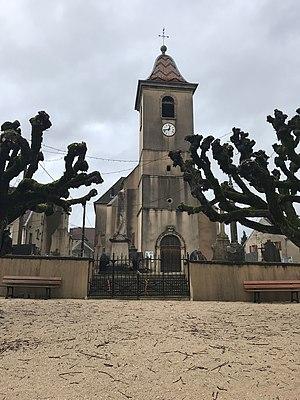
Vriange (Jura) en janvier 2018.
Vriange est une commune française située dans le département du Jura en région Bourgogne-Franche-Comté. Les habitants se nomment les Vriangers et Vriangères.